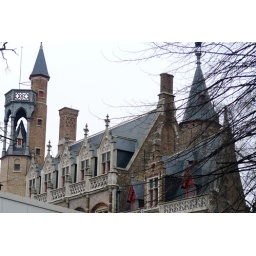
I really love the balcony constructed over the spire or the small tower - a really unusual feature.